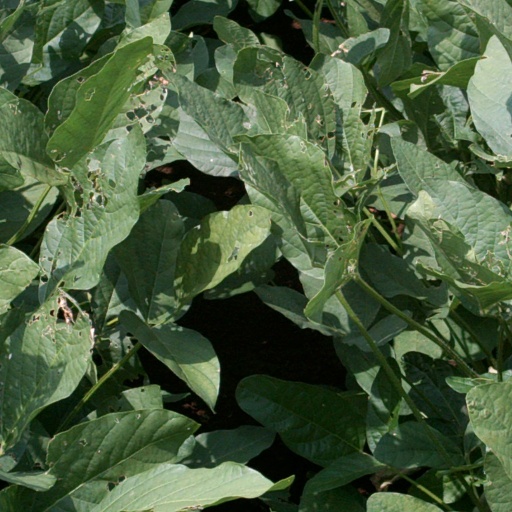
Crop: soybean